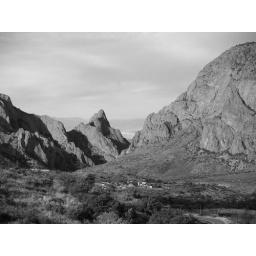
The road down to the campground in the Chisos basin. The cluster of white dots in the middle of the photo are cars in the campsite.